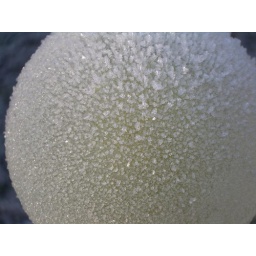
wysiwyg ball in yellow